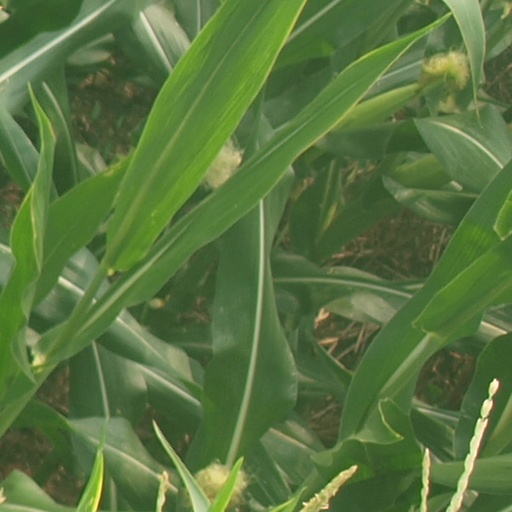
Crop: maize; corn